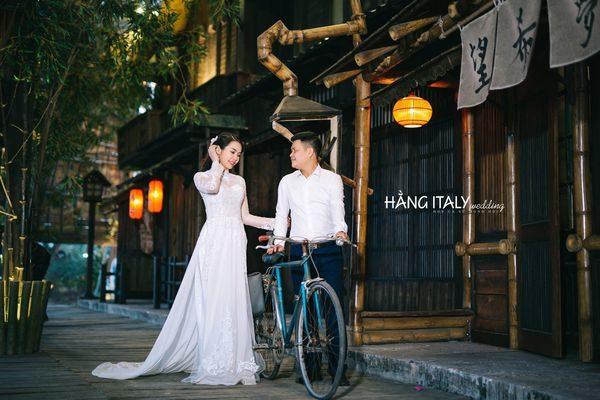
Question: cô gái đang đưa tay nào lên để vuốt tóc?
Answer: cô gái đang đưa tay phải lên để vuốt tóc